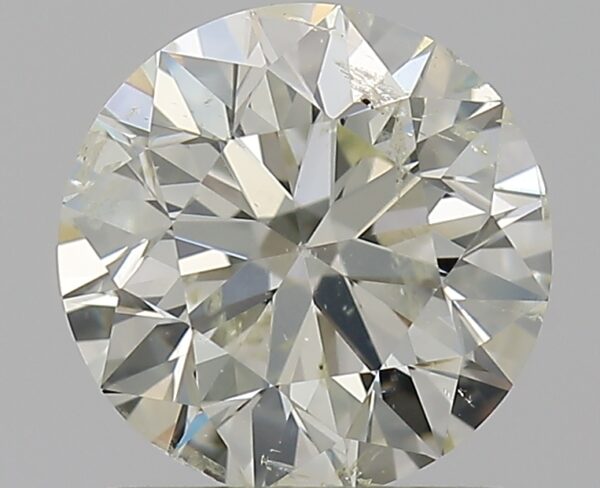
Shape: round
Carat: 1
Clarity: SI2
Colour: L
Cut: EX
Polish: EX
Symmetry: EX
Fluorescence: N
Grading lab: IGI
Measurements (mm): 6.37 x 6.33 x 3.99